Guernsey

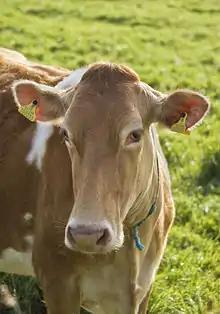
A Guernsey cow

Guernsey has been a tourist destination since at least the Victorian days, with the first tourist guide published in 1834. In the 19th century, two rail companies (London and South Western Railway and Great Western Railway) ran competing boats from the UK to St Peter Port, with a race to the only convenient berth. This was halted with the sinking of the SS "Stella" in 1899.